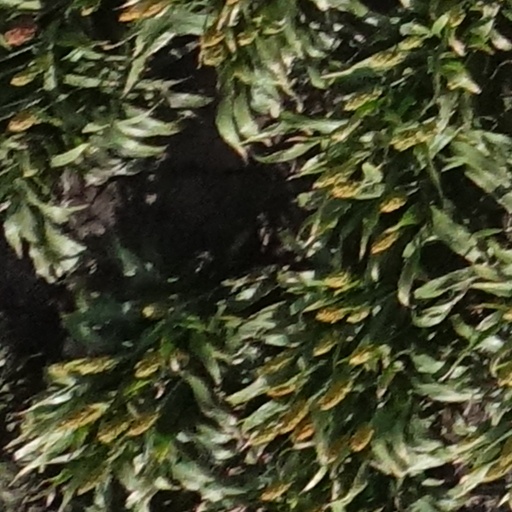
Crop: sorghum